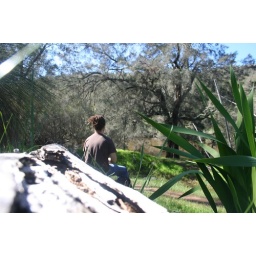
The longest white water race in the southern hemi